Ottoman Aviation Squadrons

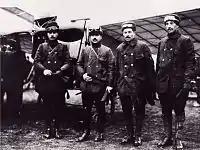
1914 Istanbul-Cairo flight, left to right: Sadık Bey, İsmail Hakkı Bey, Fethi Bey and Nuri Bey

In 1915, some German officers came to the Ottoman Empire, such as Hans Joachim Buddecke, and some Ottoman officers went to Germany for flight education. Buddecke himself would achieve some success flying for the Ottoman allies of Germany, achieving four confirmed and seven probable victories (from late 1915 to the summer of 1916) while flying for the Ottoman aviation squadrons.